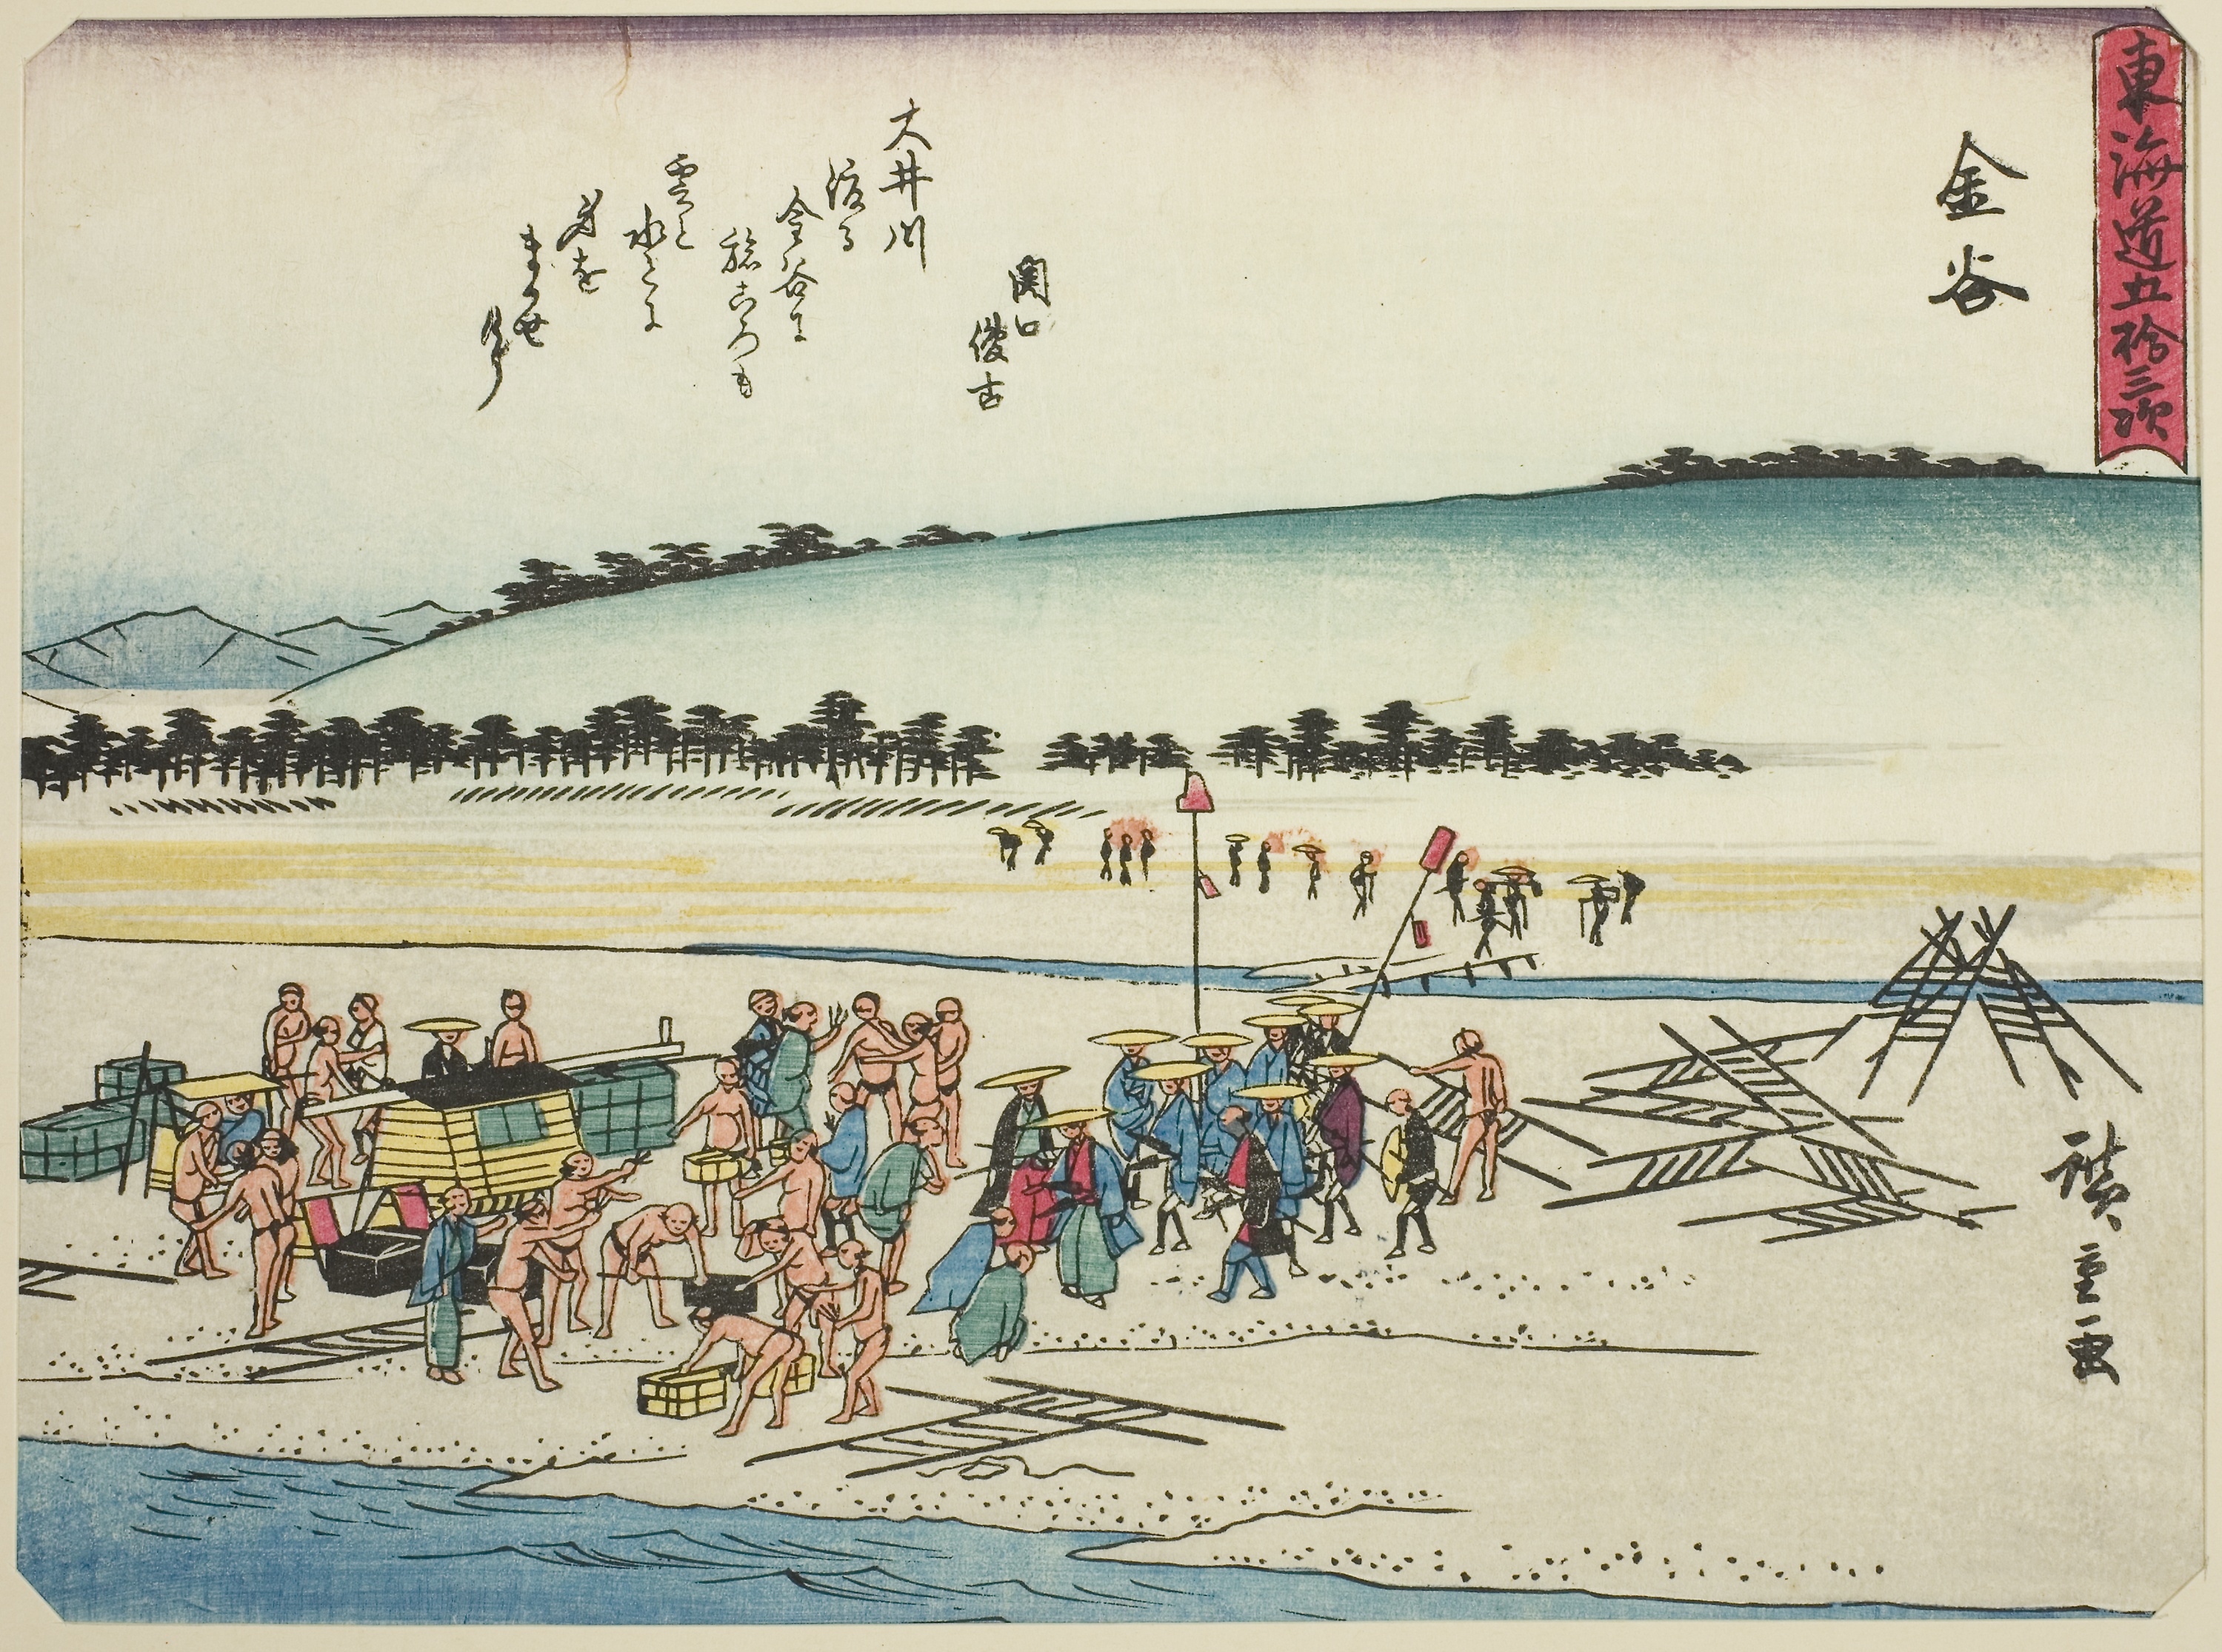
text, illustration, art, drawing, paper product, history, sketch, painting